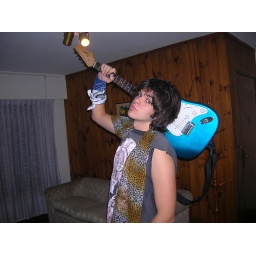
I wanna lay you down in a bed of roses